11 December 2013 Euromaidan assault

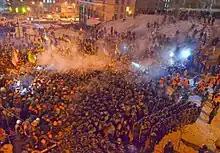

As 4,000 Berkut soldiers attacked the square, the bell-ringer of the St. Michael's Golden-Domed Monastery Ivan Sydor (of the UOC-KP), rang the bells in alarm. The bells rang constantly from 1am to 5am, "urging people to go to the main square of the capital and support the protesters who were threatened by Yanukovych's security forces." 8 hours after the assault had begun, Maidan self-defense units stabilized the Euromaidan perimeter by pushing the Berkut fighters back beyond the barricades.